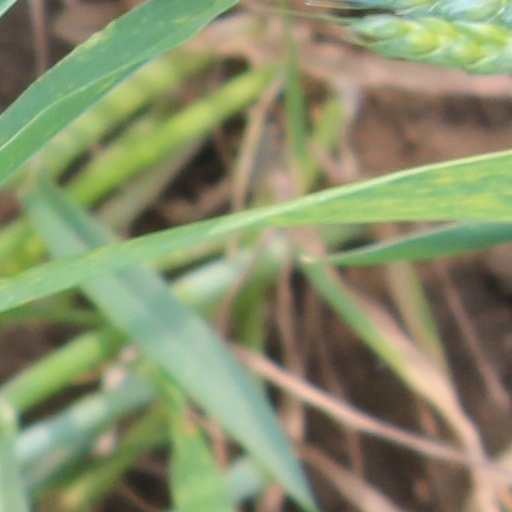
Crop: wheat